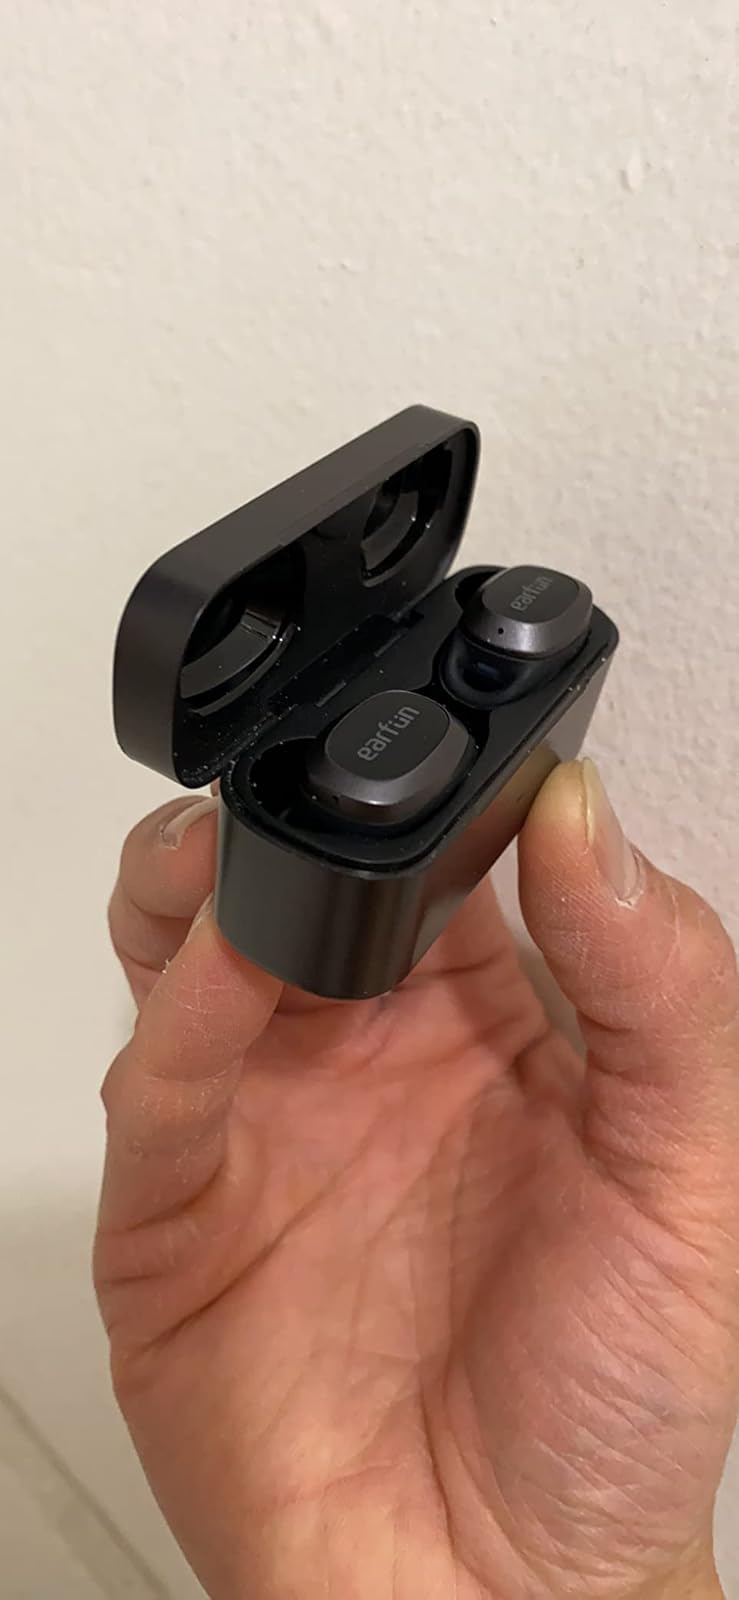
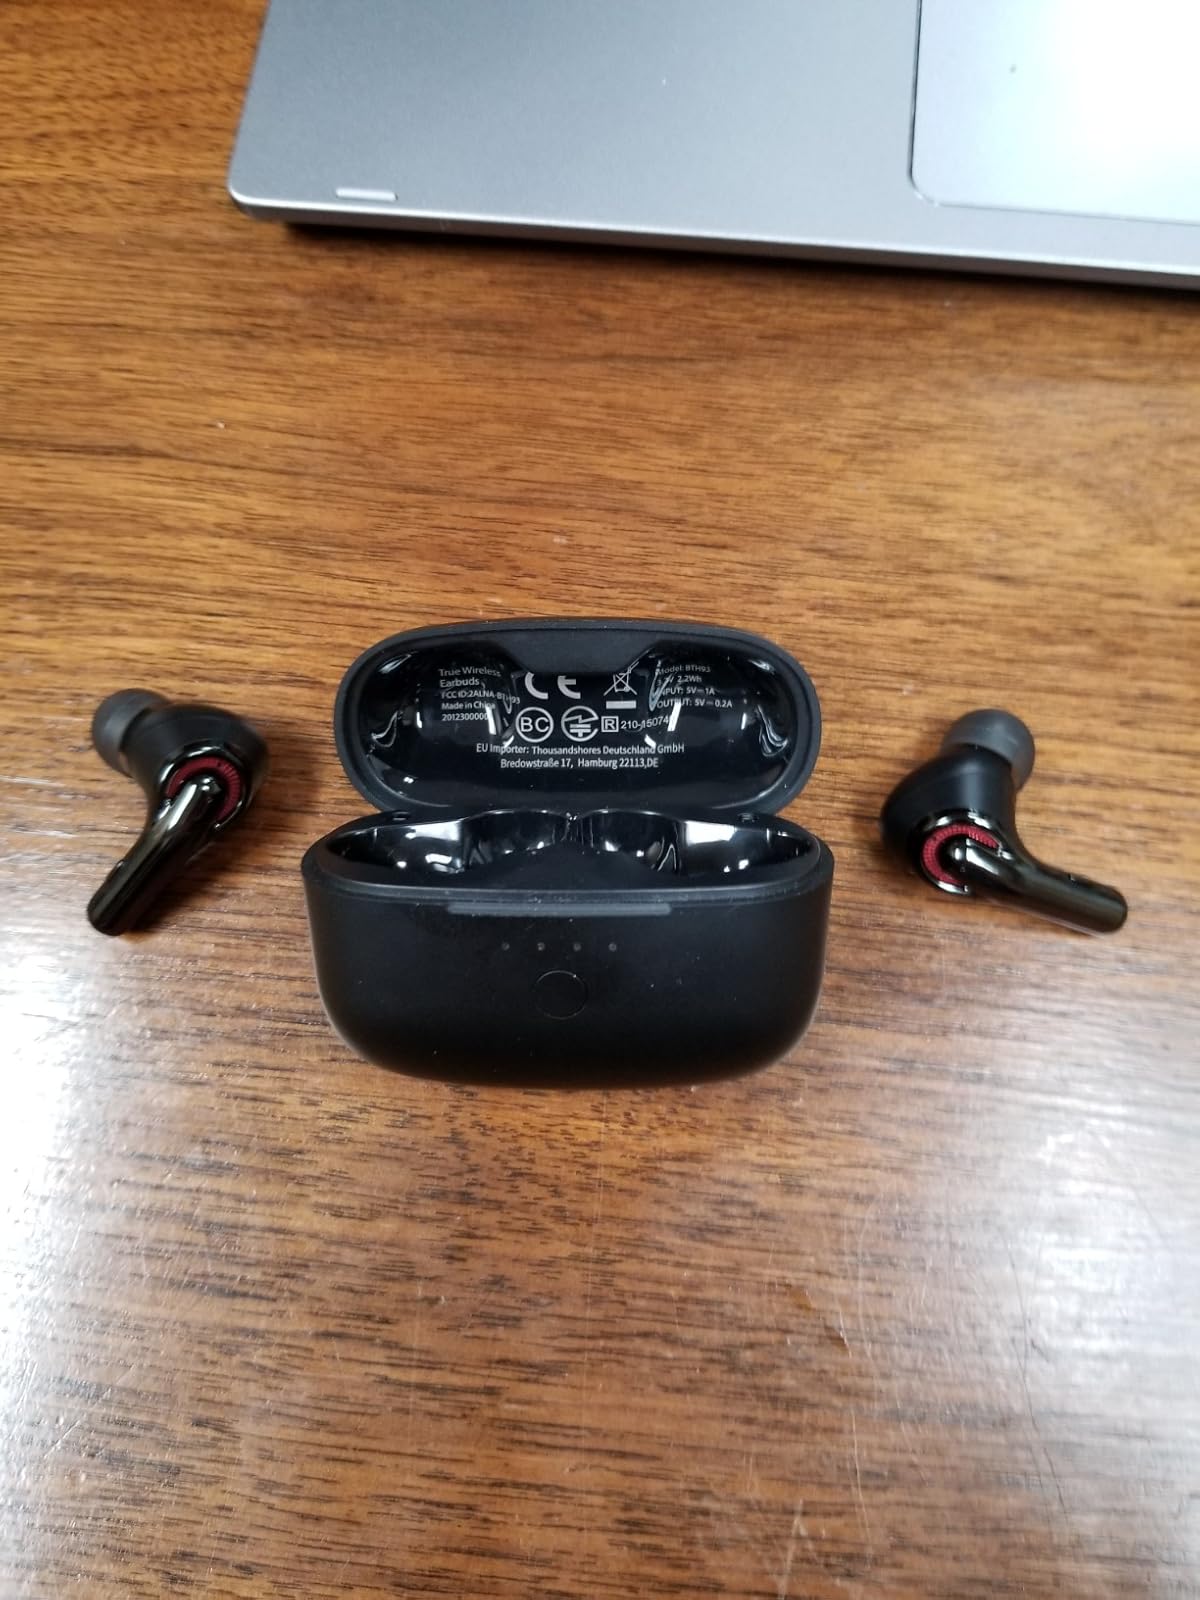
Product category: earbuds
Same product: no